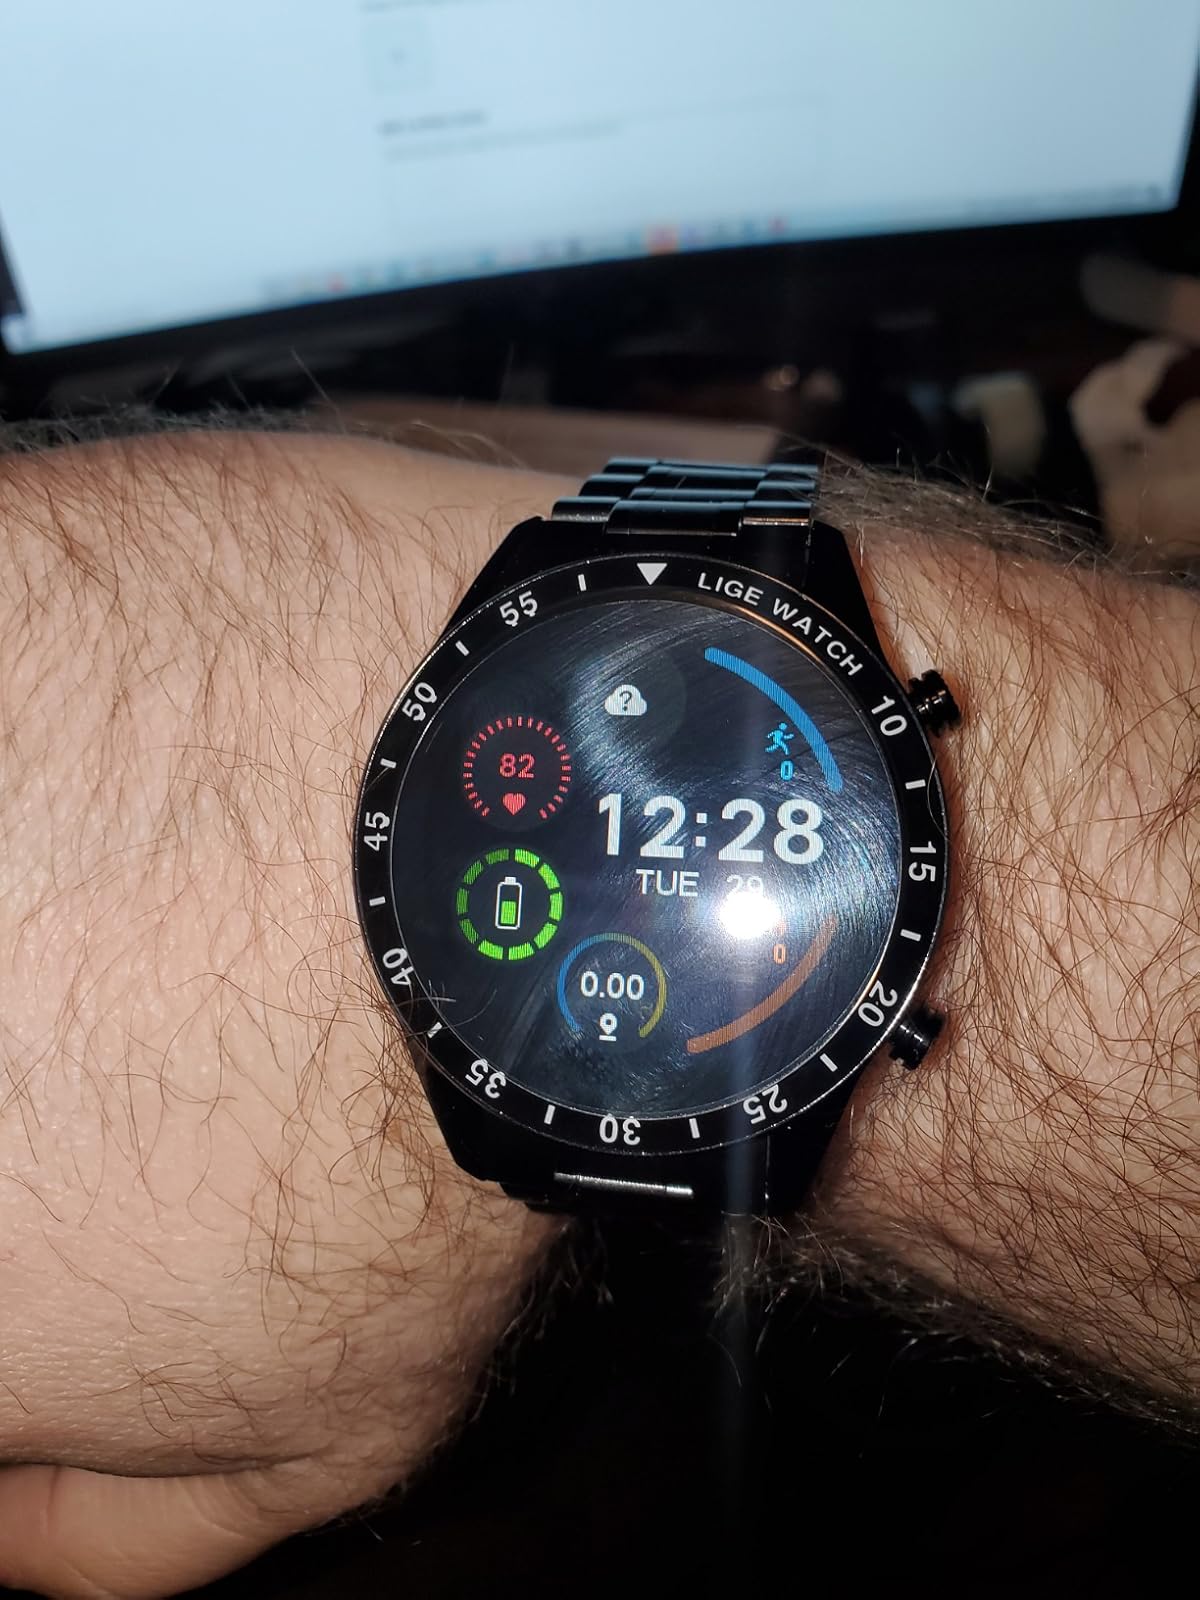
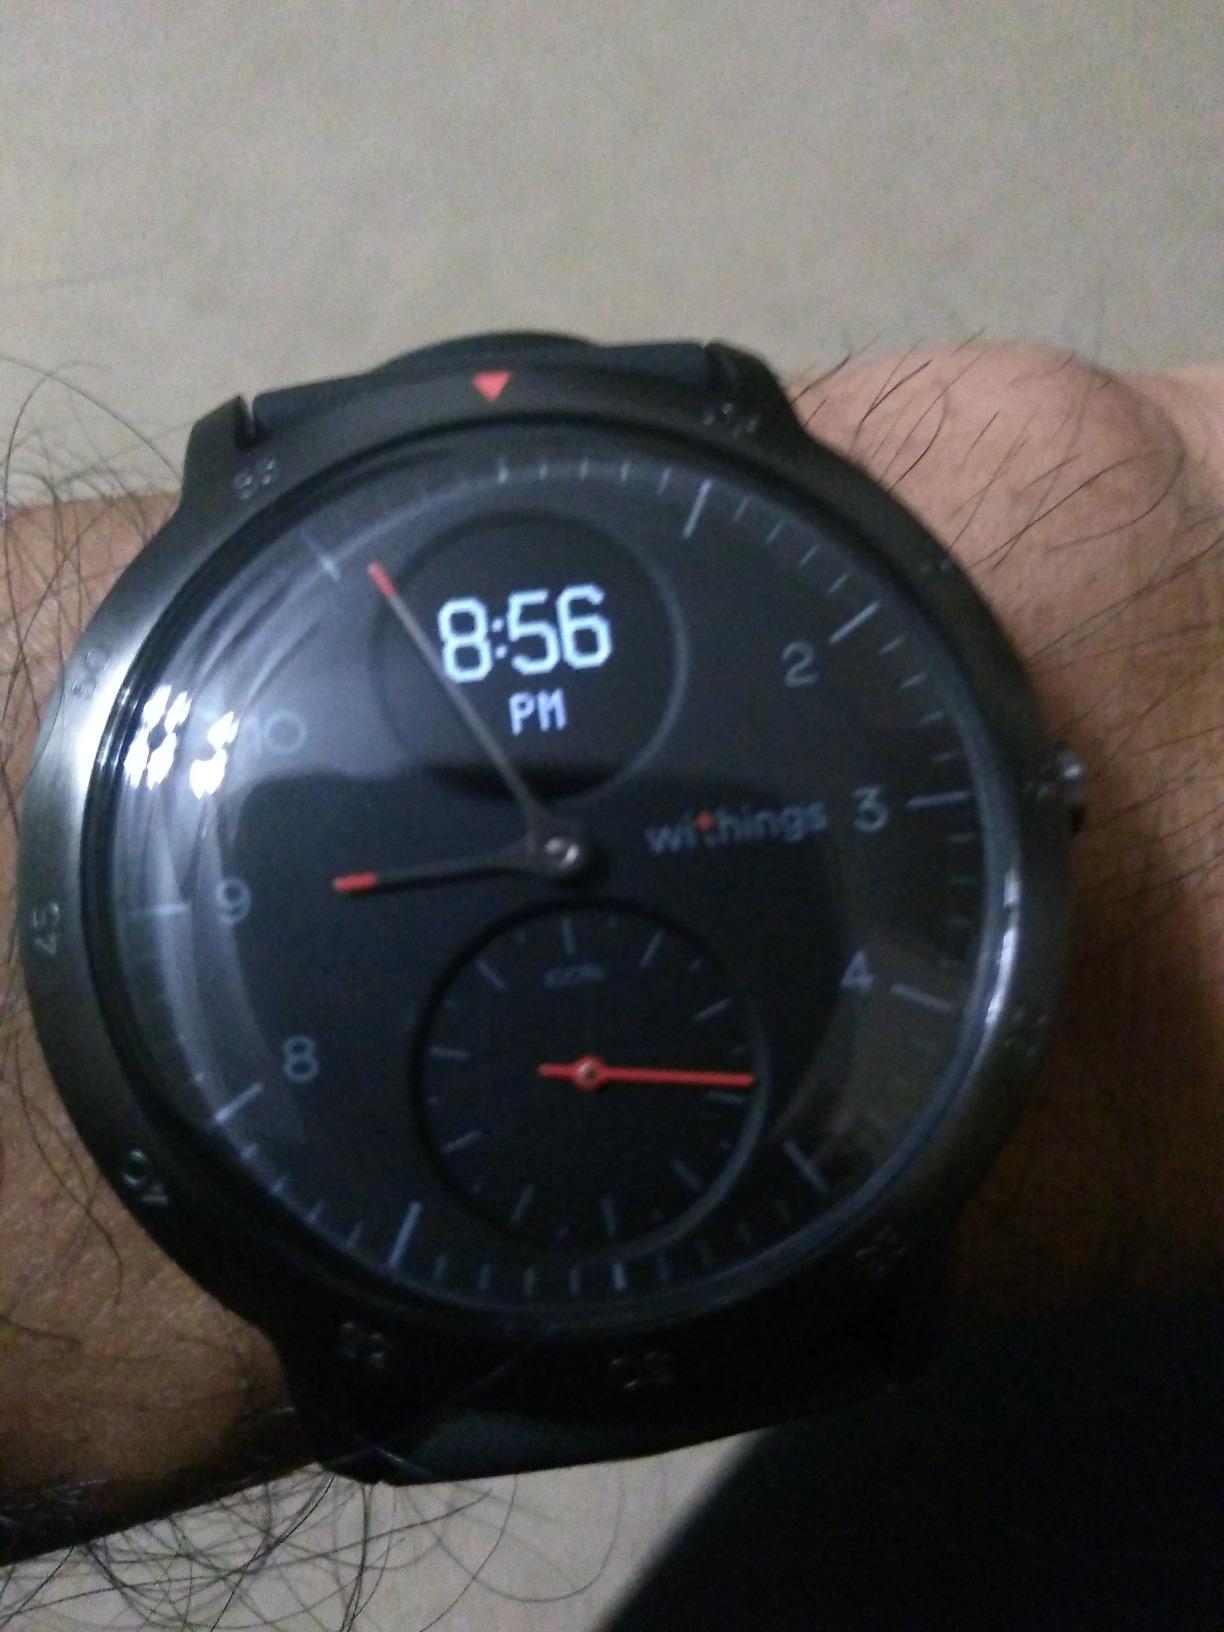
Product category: smartwatch
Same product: no